E. T. A. Hoffmann

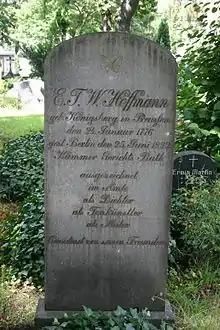
Grave of E. T. A. Hoffmann. Translated, the inscription reads: E. T. W. Hoffmann, born on 24 January 1776, in Königsberg, died on 25 June 1822, in Berlin, Councillor of the Court of Justice, excellent in his office, as a poet, as a musician, as a painter, dedicated by his friends.

At the end of September 1814, in the wake of Napoleon's defeat, Hoffmann returned to Berlin and succeeded in regaining a job at the "Kammergericht", the chamber court. His opera "Undine" was performed by the Berlin Theatre. Its successful run came to an end only after a fire on the night of the 25th performance. Magazines clamoured for his contributions, and after a while his standards started to decline. Nevertheless, many masterpieces date from this time.